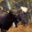
Label: deer